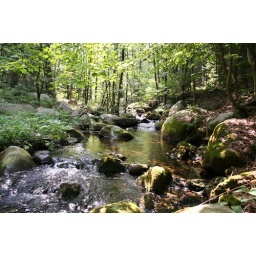
That's the small river Oker next to my flat in Goslar. To live in the Harz mountains is boring but beautiful...